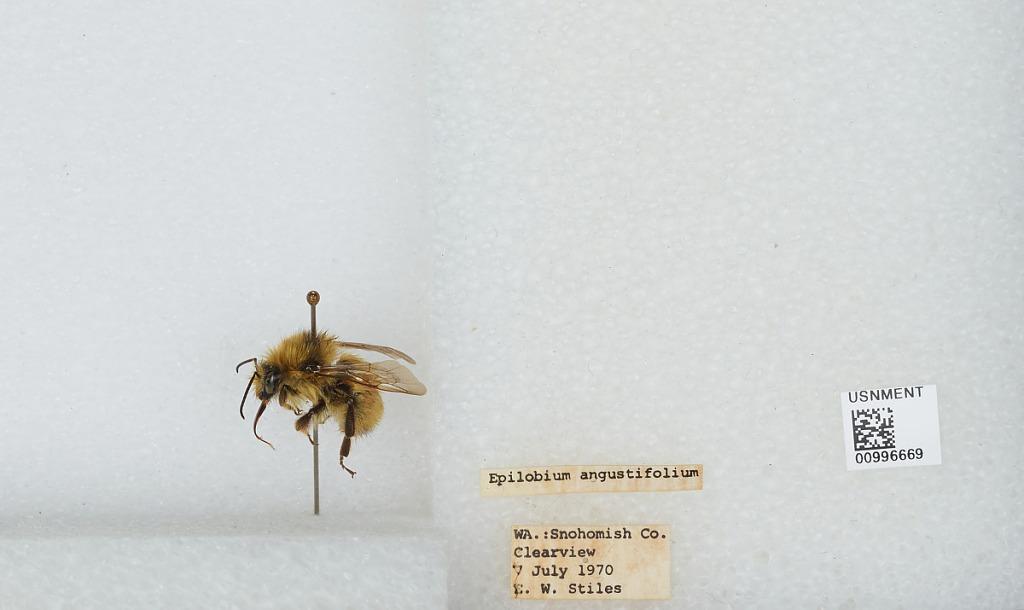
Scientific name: Bombus (Pyrobombus) flavifrons Cresson
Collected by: E. Stiles
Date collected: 1970-7-5
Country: United States
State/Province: Washington
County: Snohomish
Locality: Clearview
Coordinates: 47.8292, -122.145